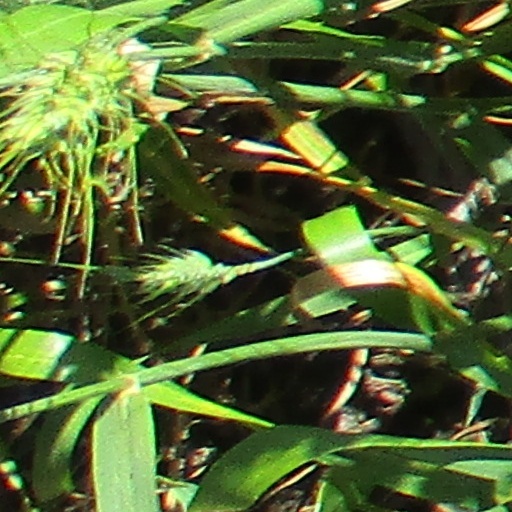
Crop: wheat